Redditch railway station

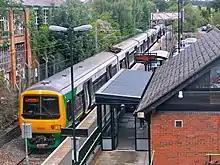
A London Midland branded at Reddich in 2015.

West Midlands Railway serve the station every 30 minutes on the Cross-City Line to via , and . On Sundays a half hourly service runs through to calling at all stations en route.